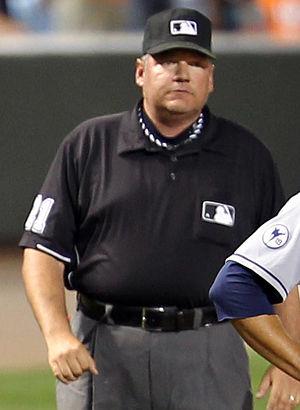
Harry Hunter Wendelstedt III est un arbitre de baseball officiant dans les Ligues majeures depuis 1998.